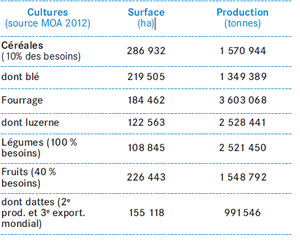
tableau des productions agricoles en Arabie saoudite
L'agriculture représente approximativement 2 % du produit intérieur brut du Royaume d'Arabie saoudite et emploie près de 5 % de la population active. L'État est très engagé pour la production agricole du pays, qui doit cependant importer 70 % de sa nourriture. Les exportations sont principalement constituées de dattes, œufs, poisson, volaille, fruits, légumes et fleurs.